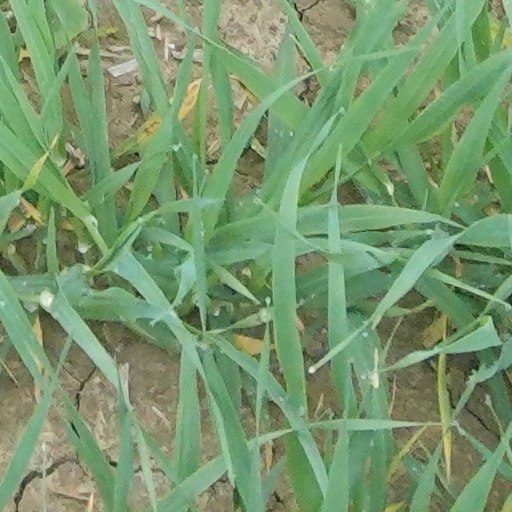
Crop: wheat